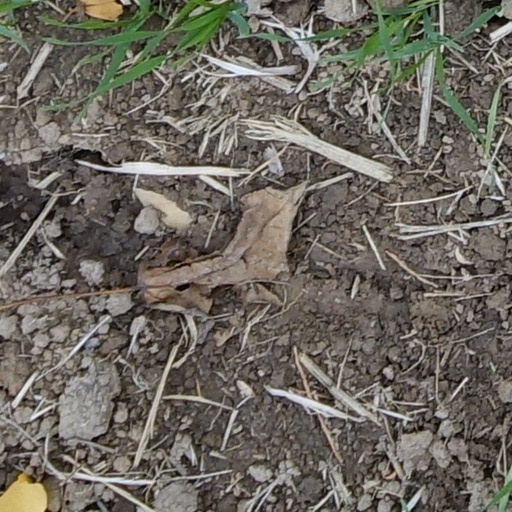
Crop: wheat